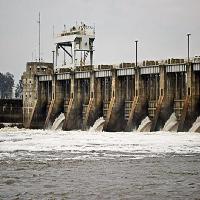
Weather: cloudy or overcast